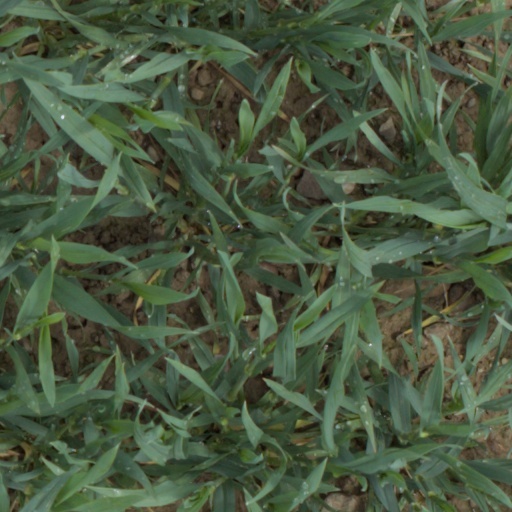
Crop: wheat